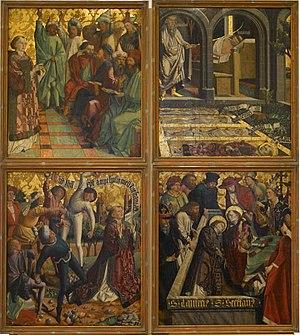
Retable de Saint Étienne panneaux intérieurs
Le Maître d'Uttenheim est un peintre gothique actif au Tyrol du Sud autour de Bressanone, dans la deuxième moitié du XVᵉ siècle.